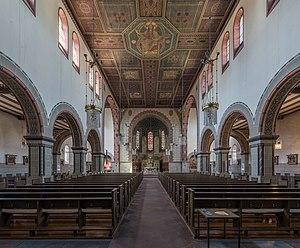
Höchst est un quartier de l'Ouest de Francfort, sur la rive droite du Main. Höchst est devenu une partie de Francfort-sur-le-Main en 1928.